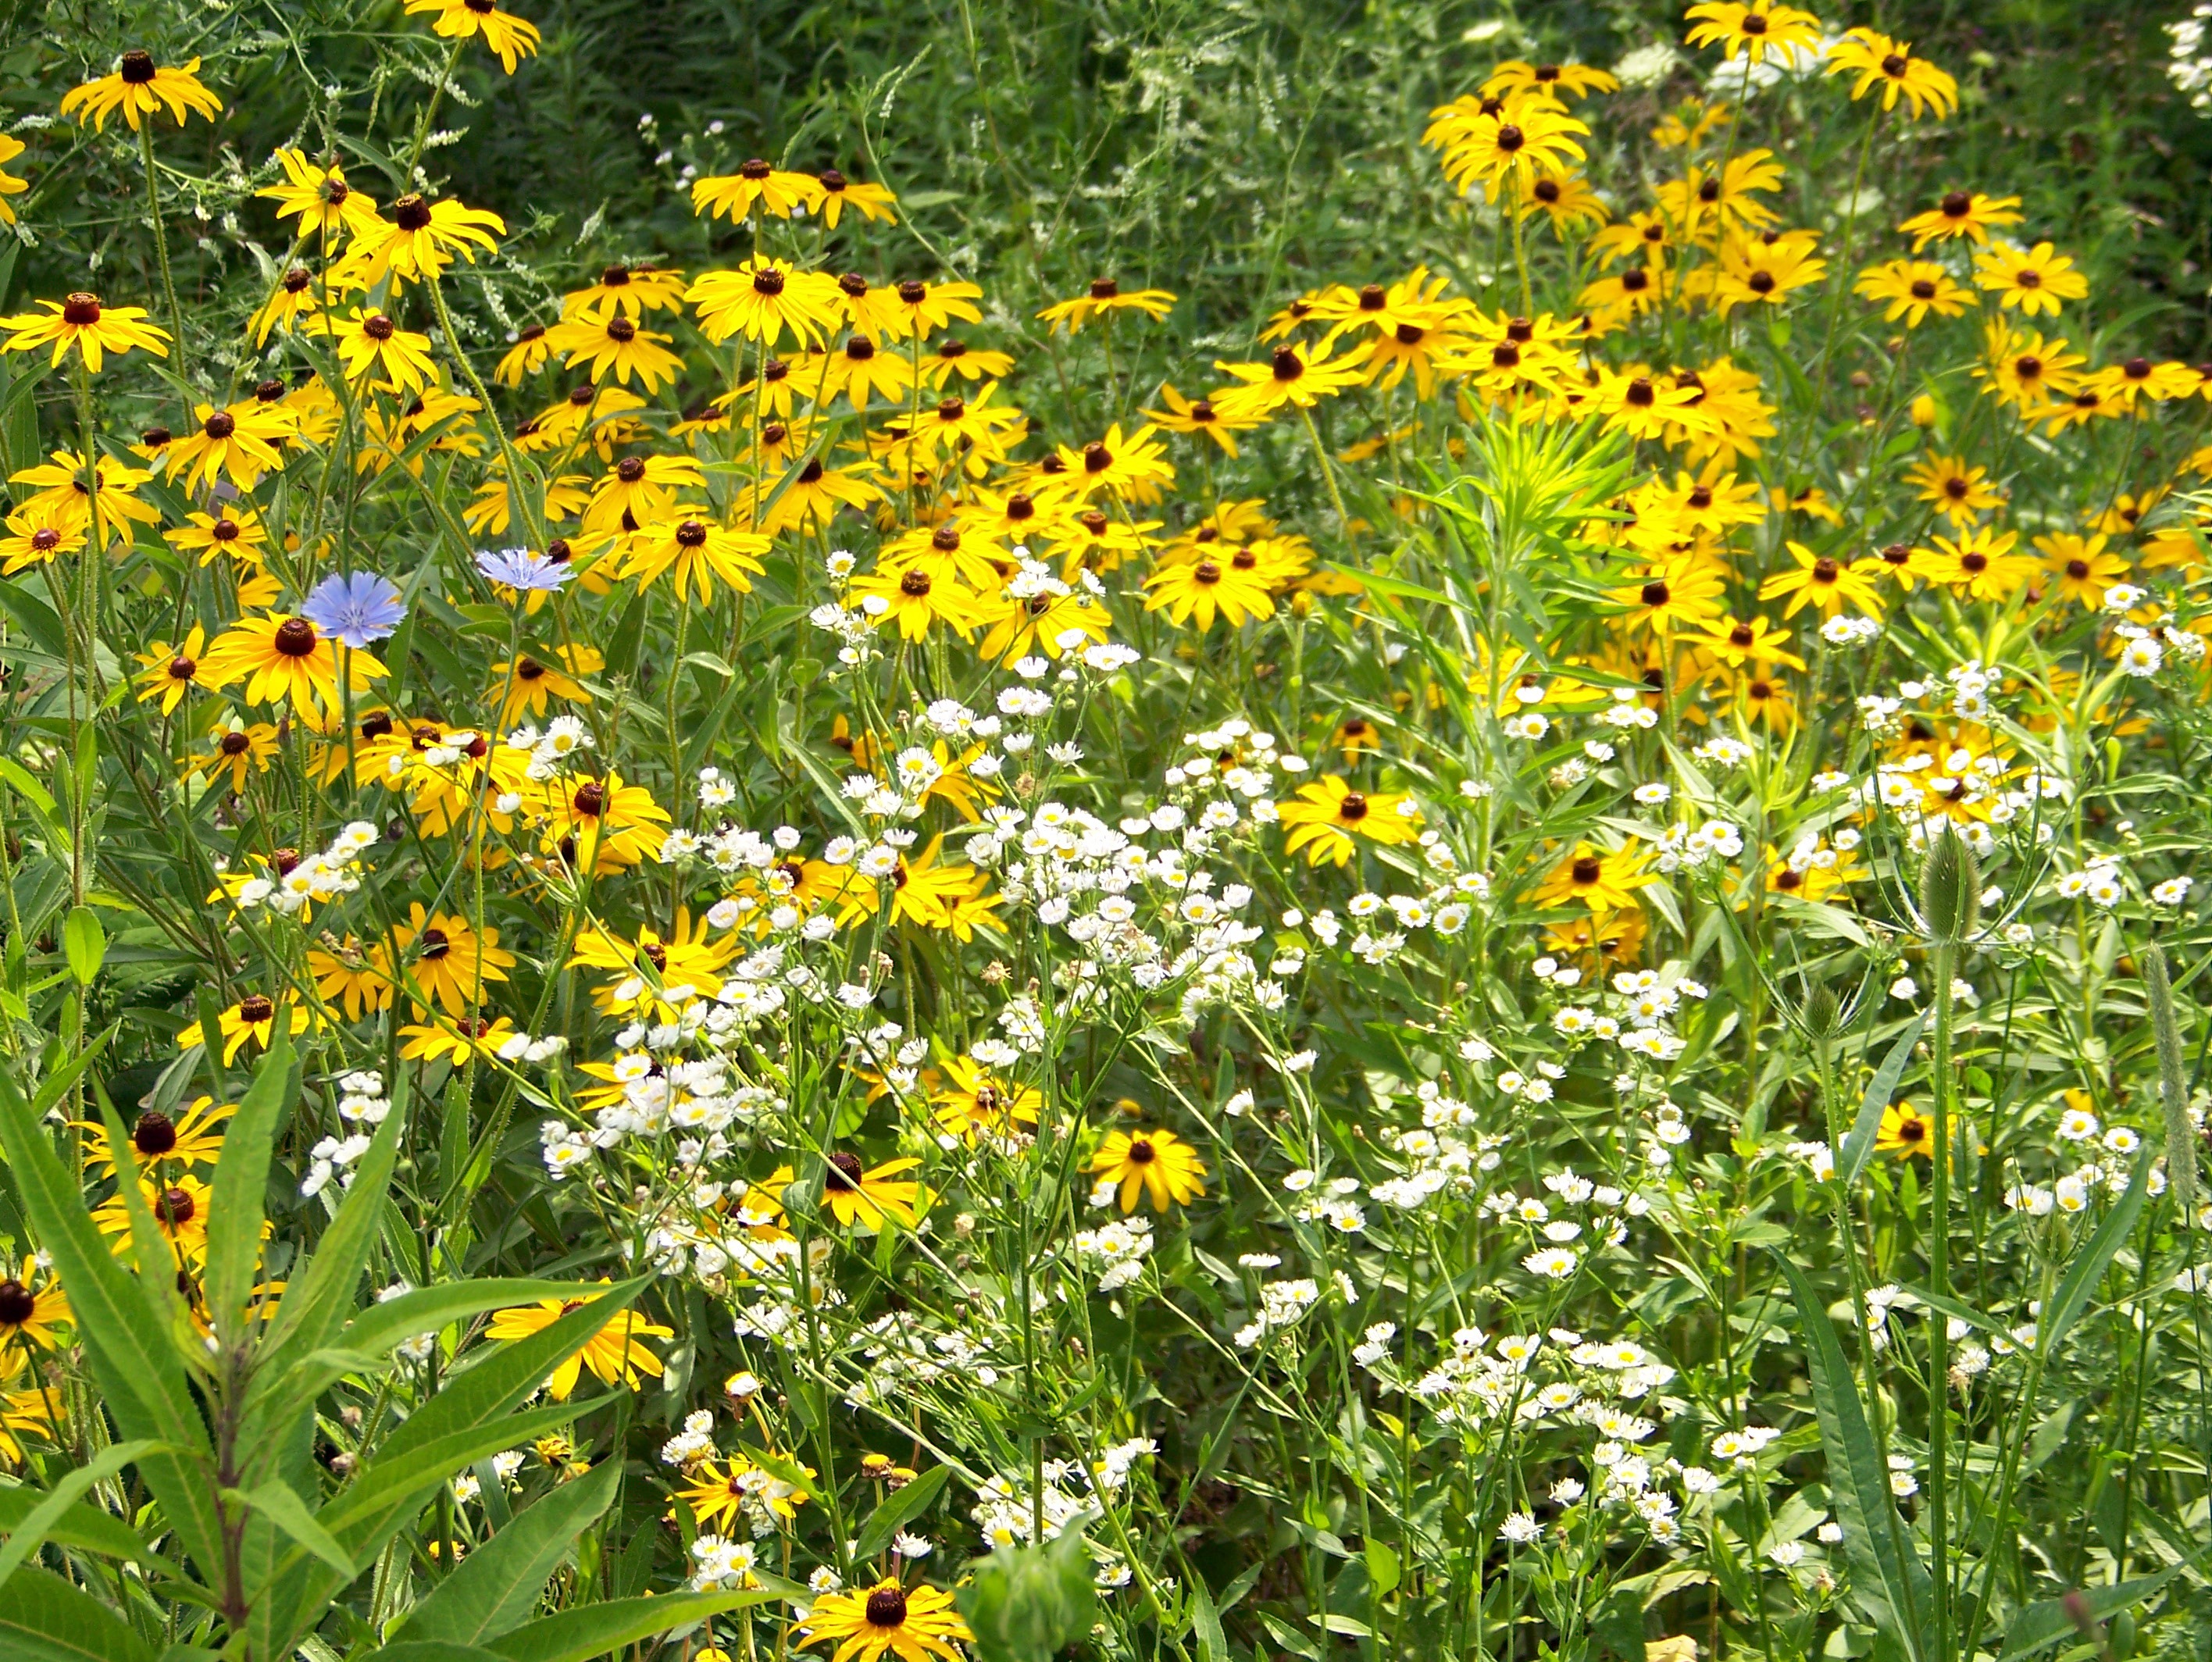
landscape, nature, outdoor, blossom, growth, plant, bunch, field, lawn, meadow, prairie, countryside, flower, petal, bloom, summer, floral, wild, environment, idyllic, foliage, rural, herb, tranquil, scenic, park, botany, agriculture, garden, flora, season, wildflower, sunny, wildflowers, day, habitat, vibrant, flowering plant, daisy family, annual plant, land plant, chamaemelum nobile